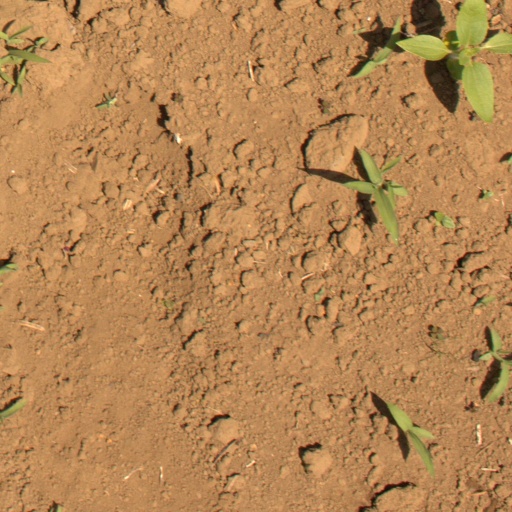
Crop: Jerusalem artichoke